Special Operations Battalion (Croatia)

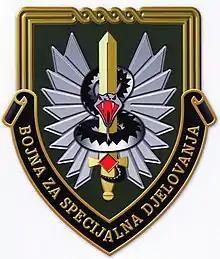
Emblem of Special Operations Battalion

The Special Operations Battalion, or popularly known as BSD, is a former Croatian special forces unit.